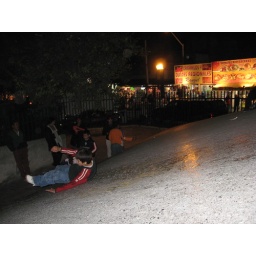
Sliding down cement hill by the basilica (using a crushed water bottle!)